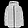
Label: Coat